Sustainable Development Goal 17

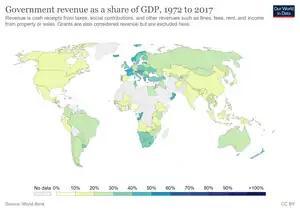
Government revenue as a share of GDP, 2017. Revenue is cash receipts from taxes, social contributions, and other revenues such as fines.

SDG 17 has 19 targets and 25 indicators. Below is the list of all the targets with a short version and a long version of the titles. No data is available yet for the following indicators: 17.5.1, 17.6.1, 17.7.1, 17.13.1, 17.14.1, 17.17.1. For all the other indicators, data and world maps are available to visualize progress.